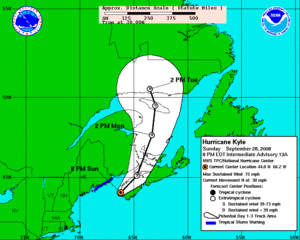
L’ouragan Kyle est la onzième tempête tropicale et le sixième ouragan de la saison cyclonique 2008 dans l'océan Atlantique nord. Il est issu d'un perturbation tropicale qui est passée dans la partie nord des Antilles durant la troisième semaine de septembre. Elle a dérivé dans le secteur de Porto Rico et d'Hispaniola, donnant des pluies torrentielles bien qu'on ne pouvait y déceler une circulation cyclonique fermée.